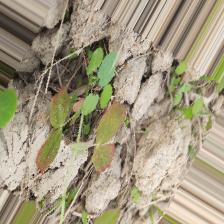
Label: Lentil Rust